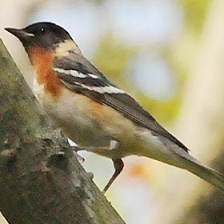
Species: BAY-BREASTED WARBLER
Scientific name: SETOPHAGA CASTANEA